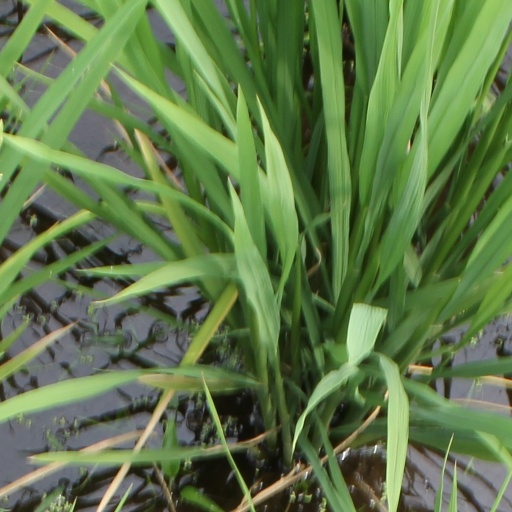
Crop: rice